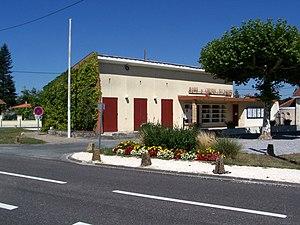
Mairie de Cabanac-et-Villagrains (Gironde, France)
Cabanac-et-Villagrains est une commune du Sud-Ouest de la France, située dans le département de la Gironde, en région Nouvelle-Aquitaine.